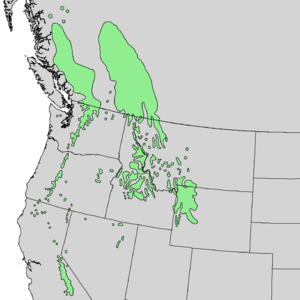
Le pin à écorce blanche est une espèce d'arbres appartenant au genre Pinus et à la famille des Pinaceae. Il vit dans les montagnes de l'ouest des États-Unis et du Canada, en particulier dans la Sierra Nevada, la chaîne des Cascades, les chaînes côtières du Pacifique, et le nord des montagnes Rocheuses. Il mesure généralement entre 20 et 27 mètres de hauteur.